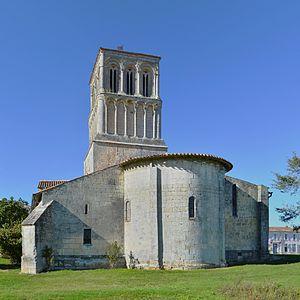
Clocher et chevet de l'église de Thézac, Charente-Martitime, France.
L'église Notre-Dame est une église catholique située à Thézac, en France.
Cet article recense les monuments historiques français classés en 1903.
Thézac est une commune du sud-ouest de la France, située dans le département de la Charente-Maritime.